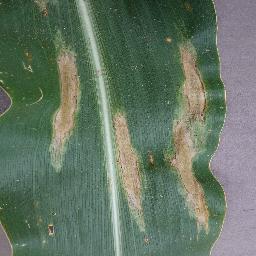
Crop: corn
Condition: (maize)_northern_blight